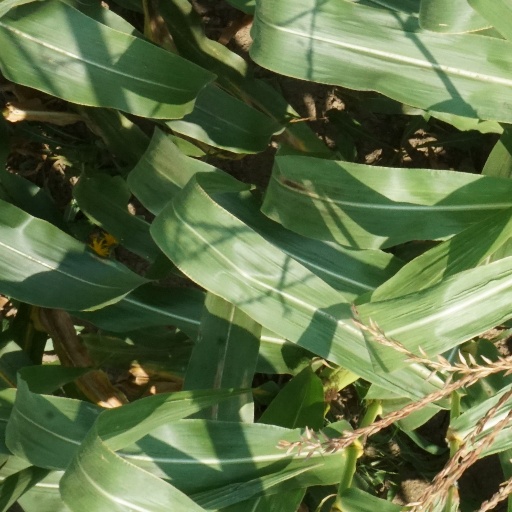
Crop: maize; corn